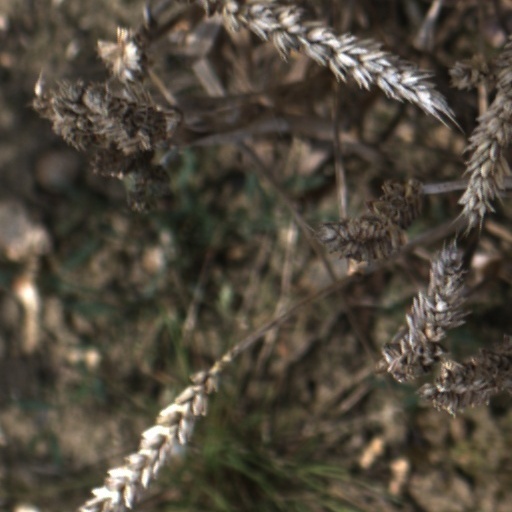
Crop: wheat